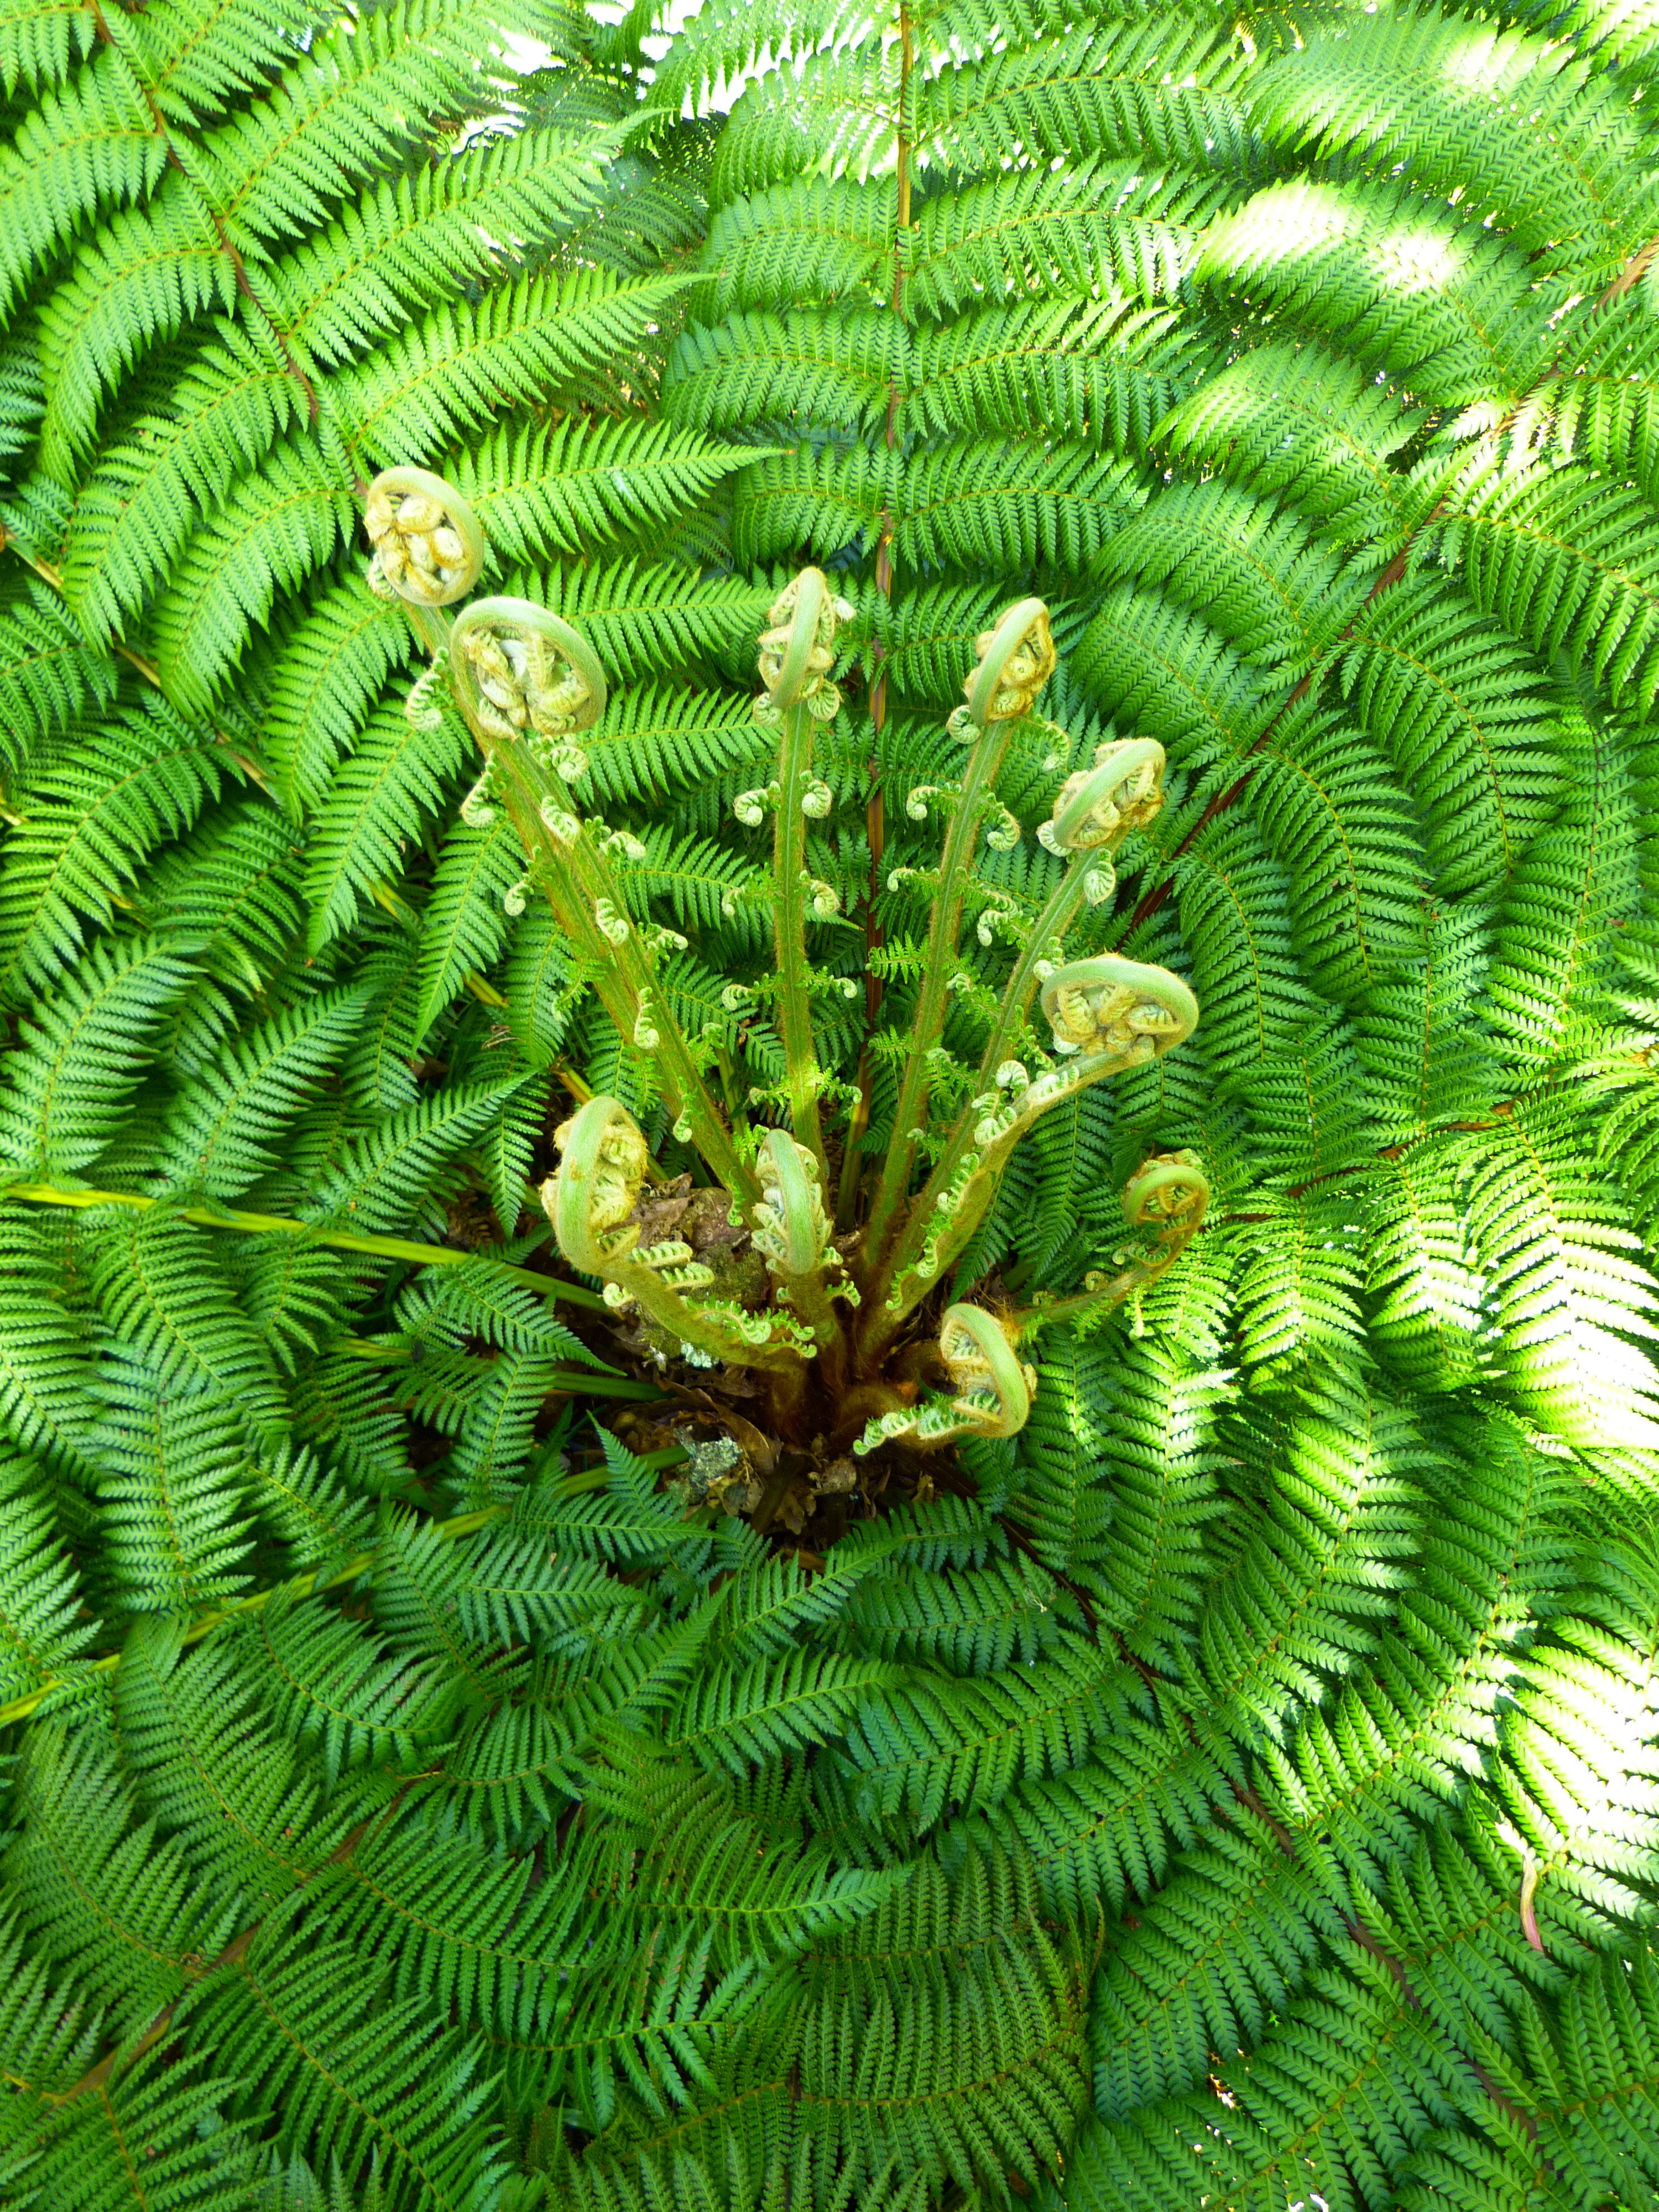
tree, nature, branch, plant, leaf, flower, green, botany, fir, fern, conifer, spruce, roll out, fiddlehead, vessel sporenpflanze, plant stem, woody plant, land plant, ferns and horsetails, arecales, vascular plant, ostrich fern